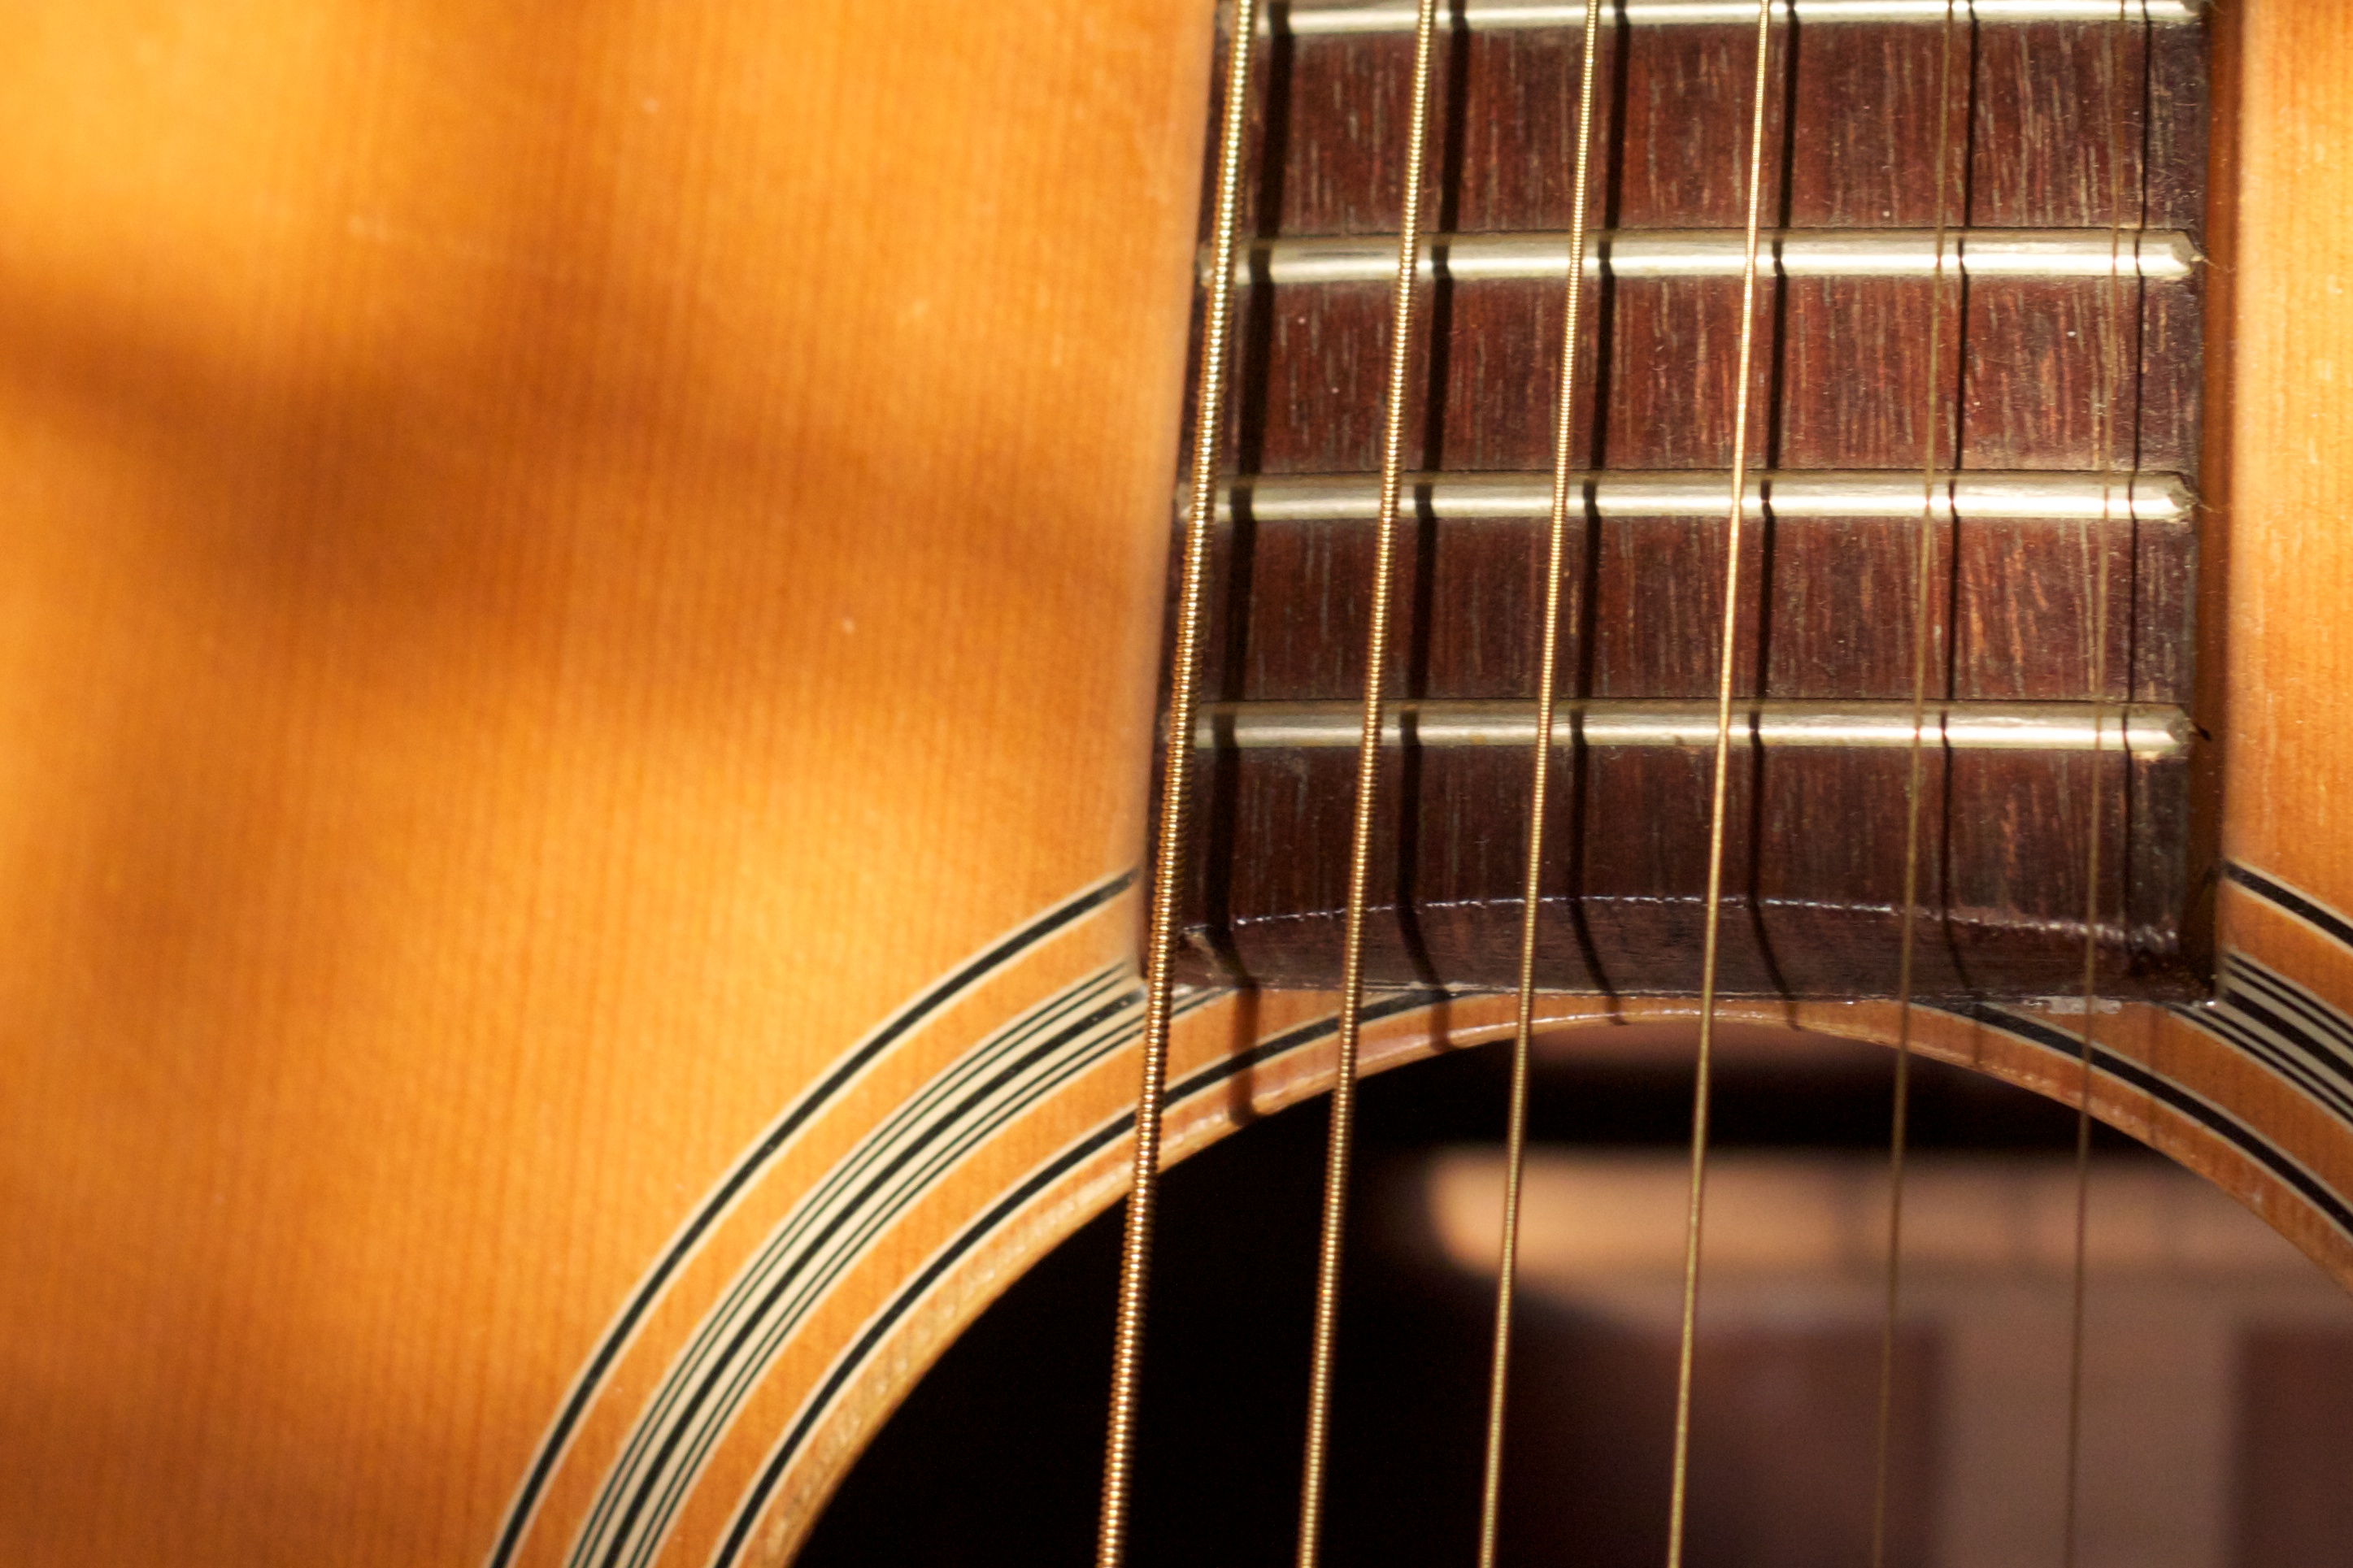
guitar, musical instrument, acoustic guitar, plucked string instruments, string instrument, acoustic electric guitar, hardwood, bass guitar